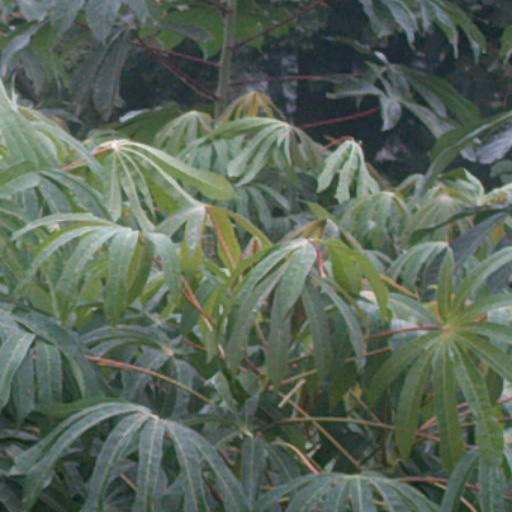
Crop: cassava